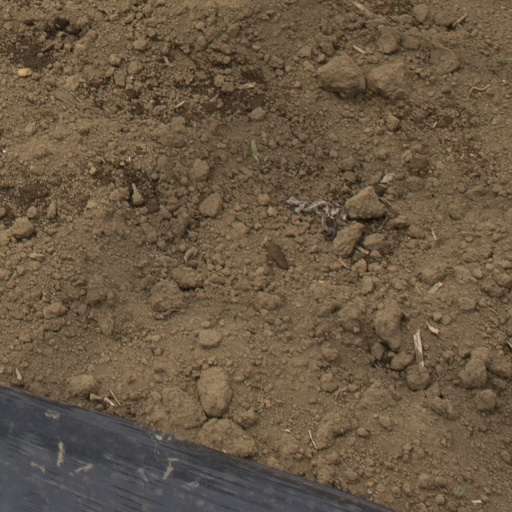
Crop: Jerusalem artichoke